Bertrand Berry

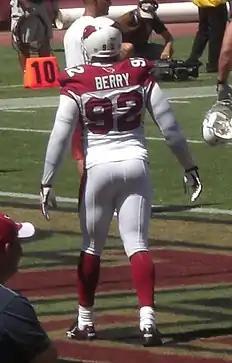
Berry at the September 7, 2008 game versus the San Francisco 49ers

Bertrand Demond Berry (born August 15, 1975) is an American former professional football player who was a defensive end in the National Football League (NFL). He played college football for the Notre Dame Fighting Irish.